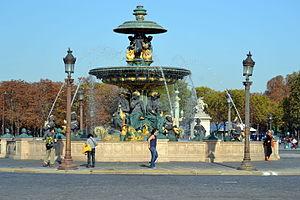
Les fontaines de la Concorde sont deux fontaines implantées sur la place de la Concorde, dans le 8ᵉ arrondissement de Paris. Situées de part et d'autre de l'obélisque de la Concorde, il y a, au sud, la Fontaine des Mers et au nord la Fontaine des Fleuves.